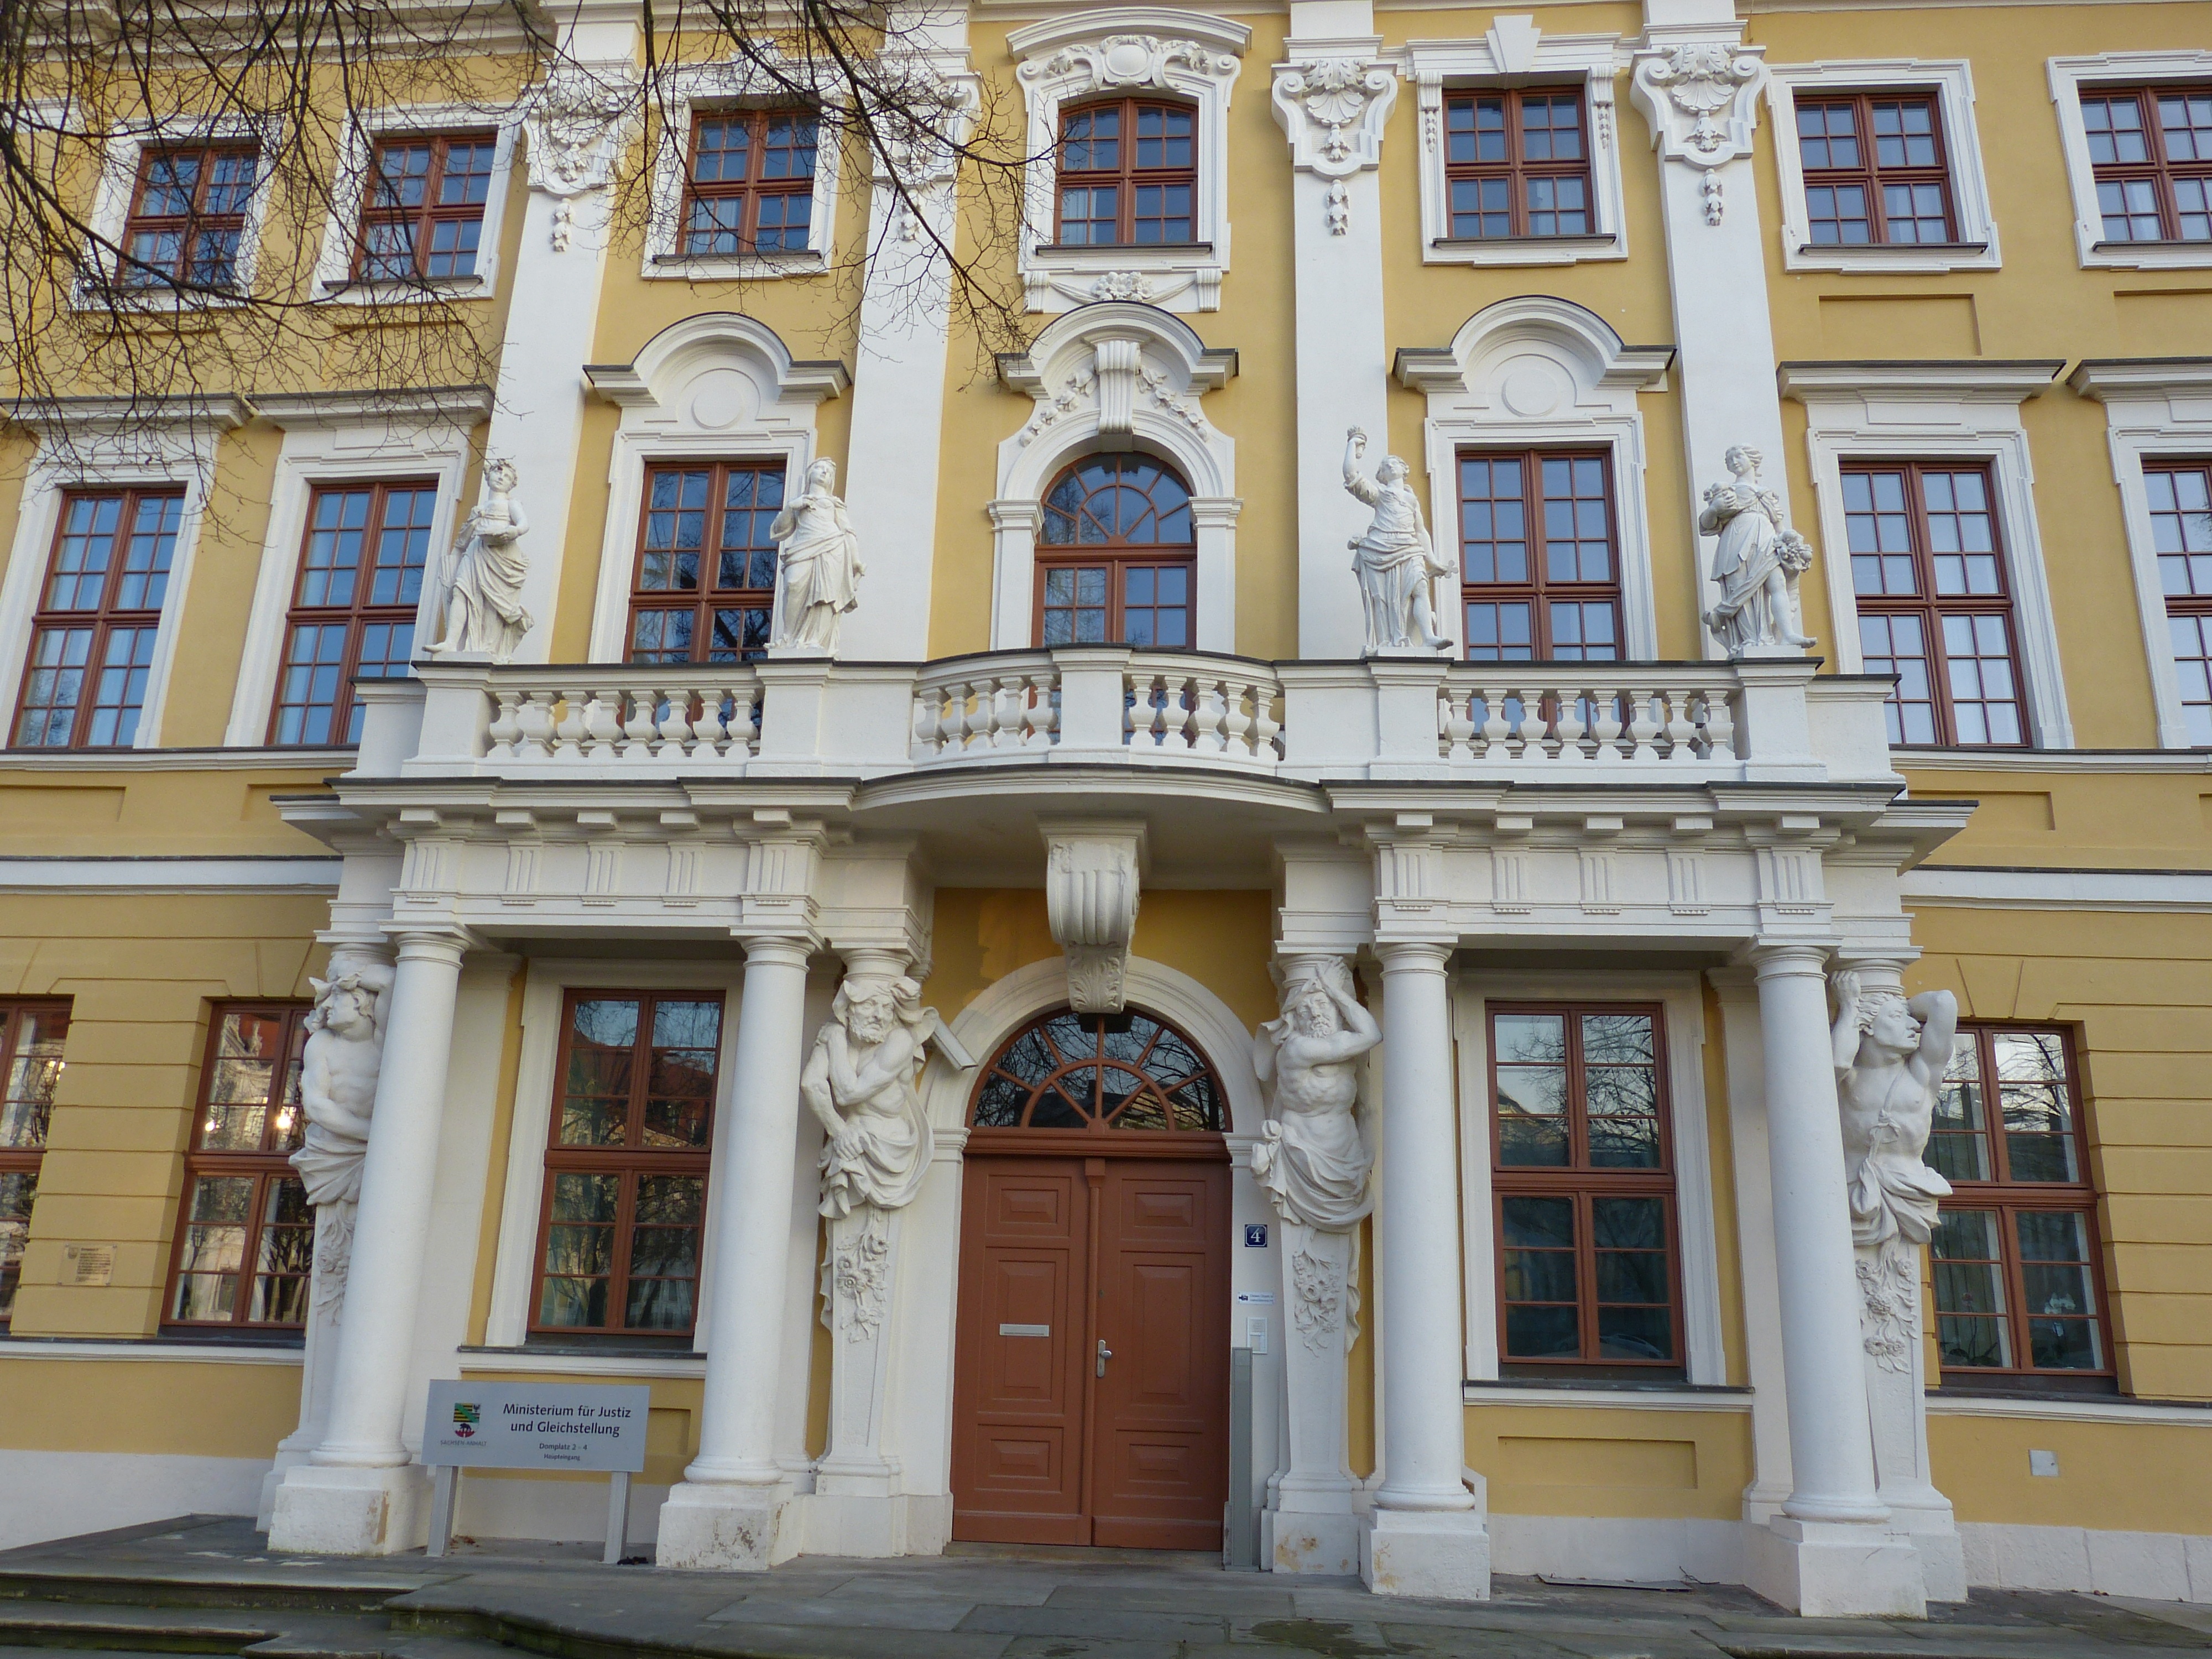
architecture, window, building, palace, balcony, pillar, facade, sculpture, figure, synagogue, estate, art nouveau, architectural style, input, house entrance, historically, portal, magdeburg